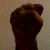
The image shows a hand gesture representing the letter 'S' in Indian Sign Language.